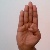
The image shows a hand gesture representing the letter 'B' in Indian Sign Language.